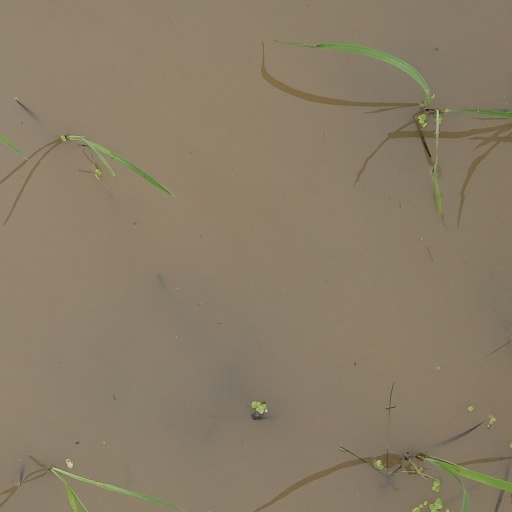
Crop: rice